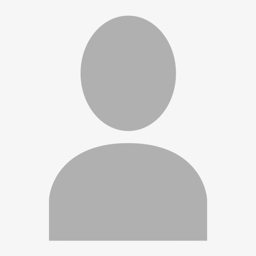
girl by psychedelic rock artist the indepth story behind the songs